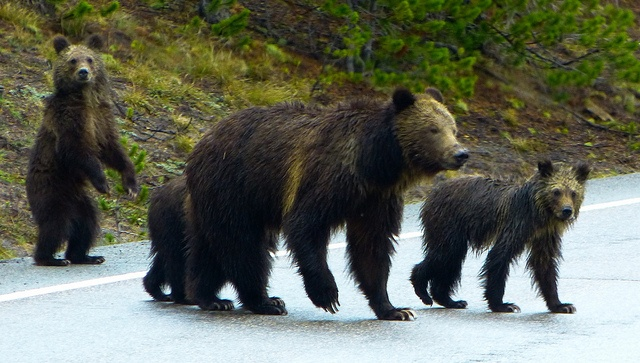
A family of bears crossing a mountain road.
some big and little bears walking across the street
Four bears are crossing a road next to some woods.
An adult bear and three babies cross a road
Group of bears walking across a road from a forrest.